Gasparilla Pirate Festival

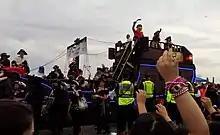
Gasparilla Children's Parade in 2018

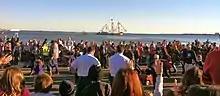
The "Jose Gasparilla II" sailing in Tampa Bay during the Children's Parade

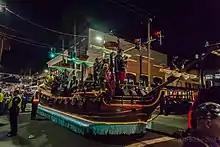
The Sant' Yago Illuminated Knight Parade in 2016

Parade floats have long been a part of Gasparilla festivities. The earliest examples were decorated wagons or flatbeds pulled by horses or trucks, or simply a decorated truck by itself. More involved designs became more common after World War I, and by the 1950s, several multi-segmented floats with elaborate decorations rolled down Bayshore Boulevard on Gasparilla Day.